Allyn Cox

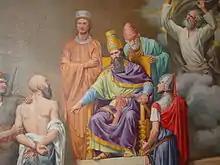
Mural in the George Washington Masonic National Memorial

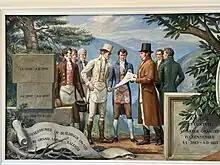
Section of the Mural depicting the release of Tennessee to form a Grand Lodge in 1813

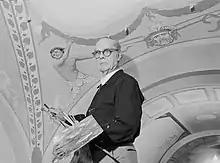
Cox at work on one of his many murals at the United States Capitol

Cox apprenticed with his father, who he worked with when working on murals for the Wisconsin State Capitol. His first solo mural may have been over the fireplace at the Windsor Public Library. Like his father, he served as the president of the National Society of Mural Painters.